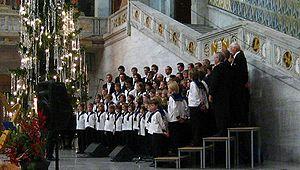
Sølvguttene est l'ensemble choral de garçons de la Radio norvégienne. Il a été créé par Torstein Gryte en juin 1940.